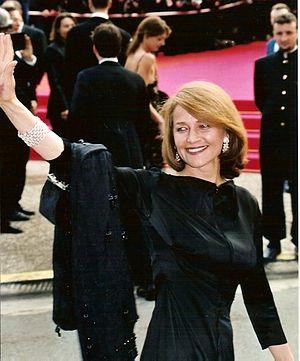
Charlotte Rampling au festival de Cannes
Le Festival international du film de Marrakech Marrakech International Film Festival, المهرجان الدولي للفيلم بمراكش, ⴰⵏⵎⵓⴳⴳⴰⵔ ⴰⴳⵔⴰⵖⵍⴰⵏ ⵏ ⵍⴼⵉⵍⵎ ⴳ ⵎⵕⵕⴰⴽⵛ, fondé en 2001, est la principale manifestation consacrée au 7ᵉ art au Maroc.
Tessa Charlotte Rampling, dite Charlotte Rampling, née le 5 février 1946 à Sturmer, est une actrice britannique d'expression française et anglaise.